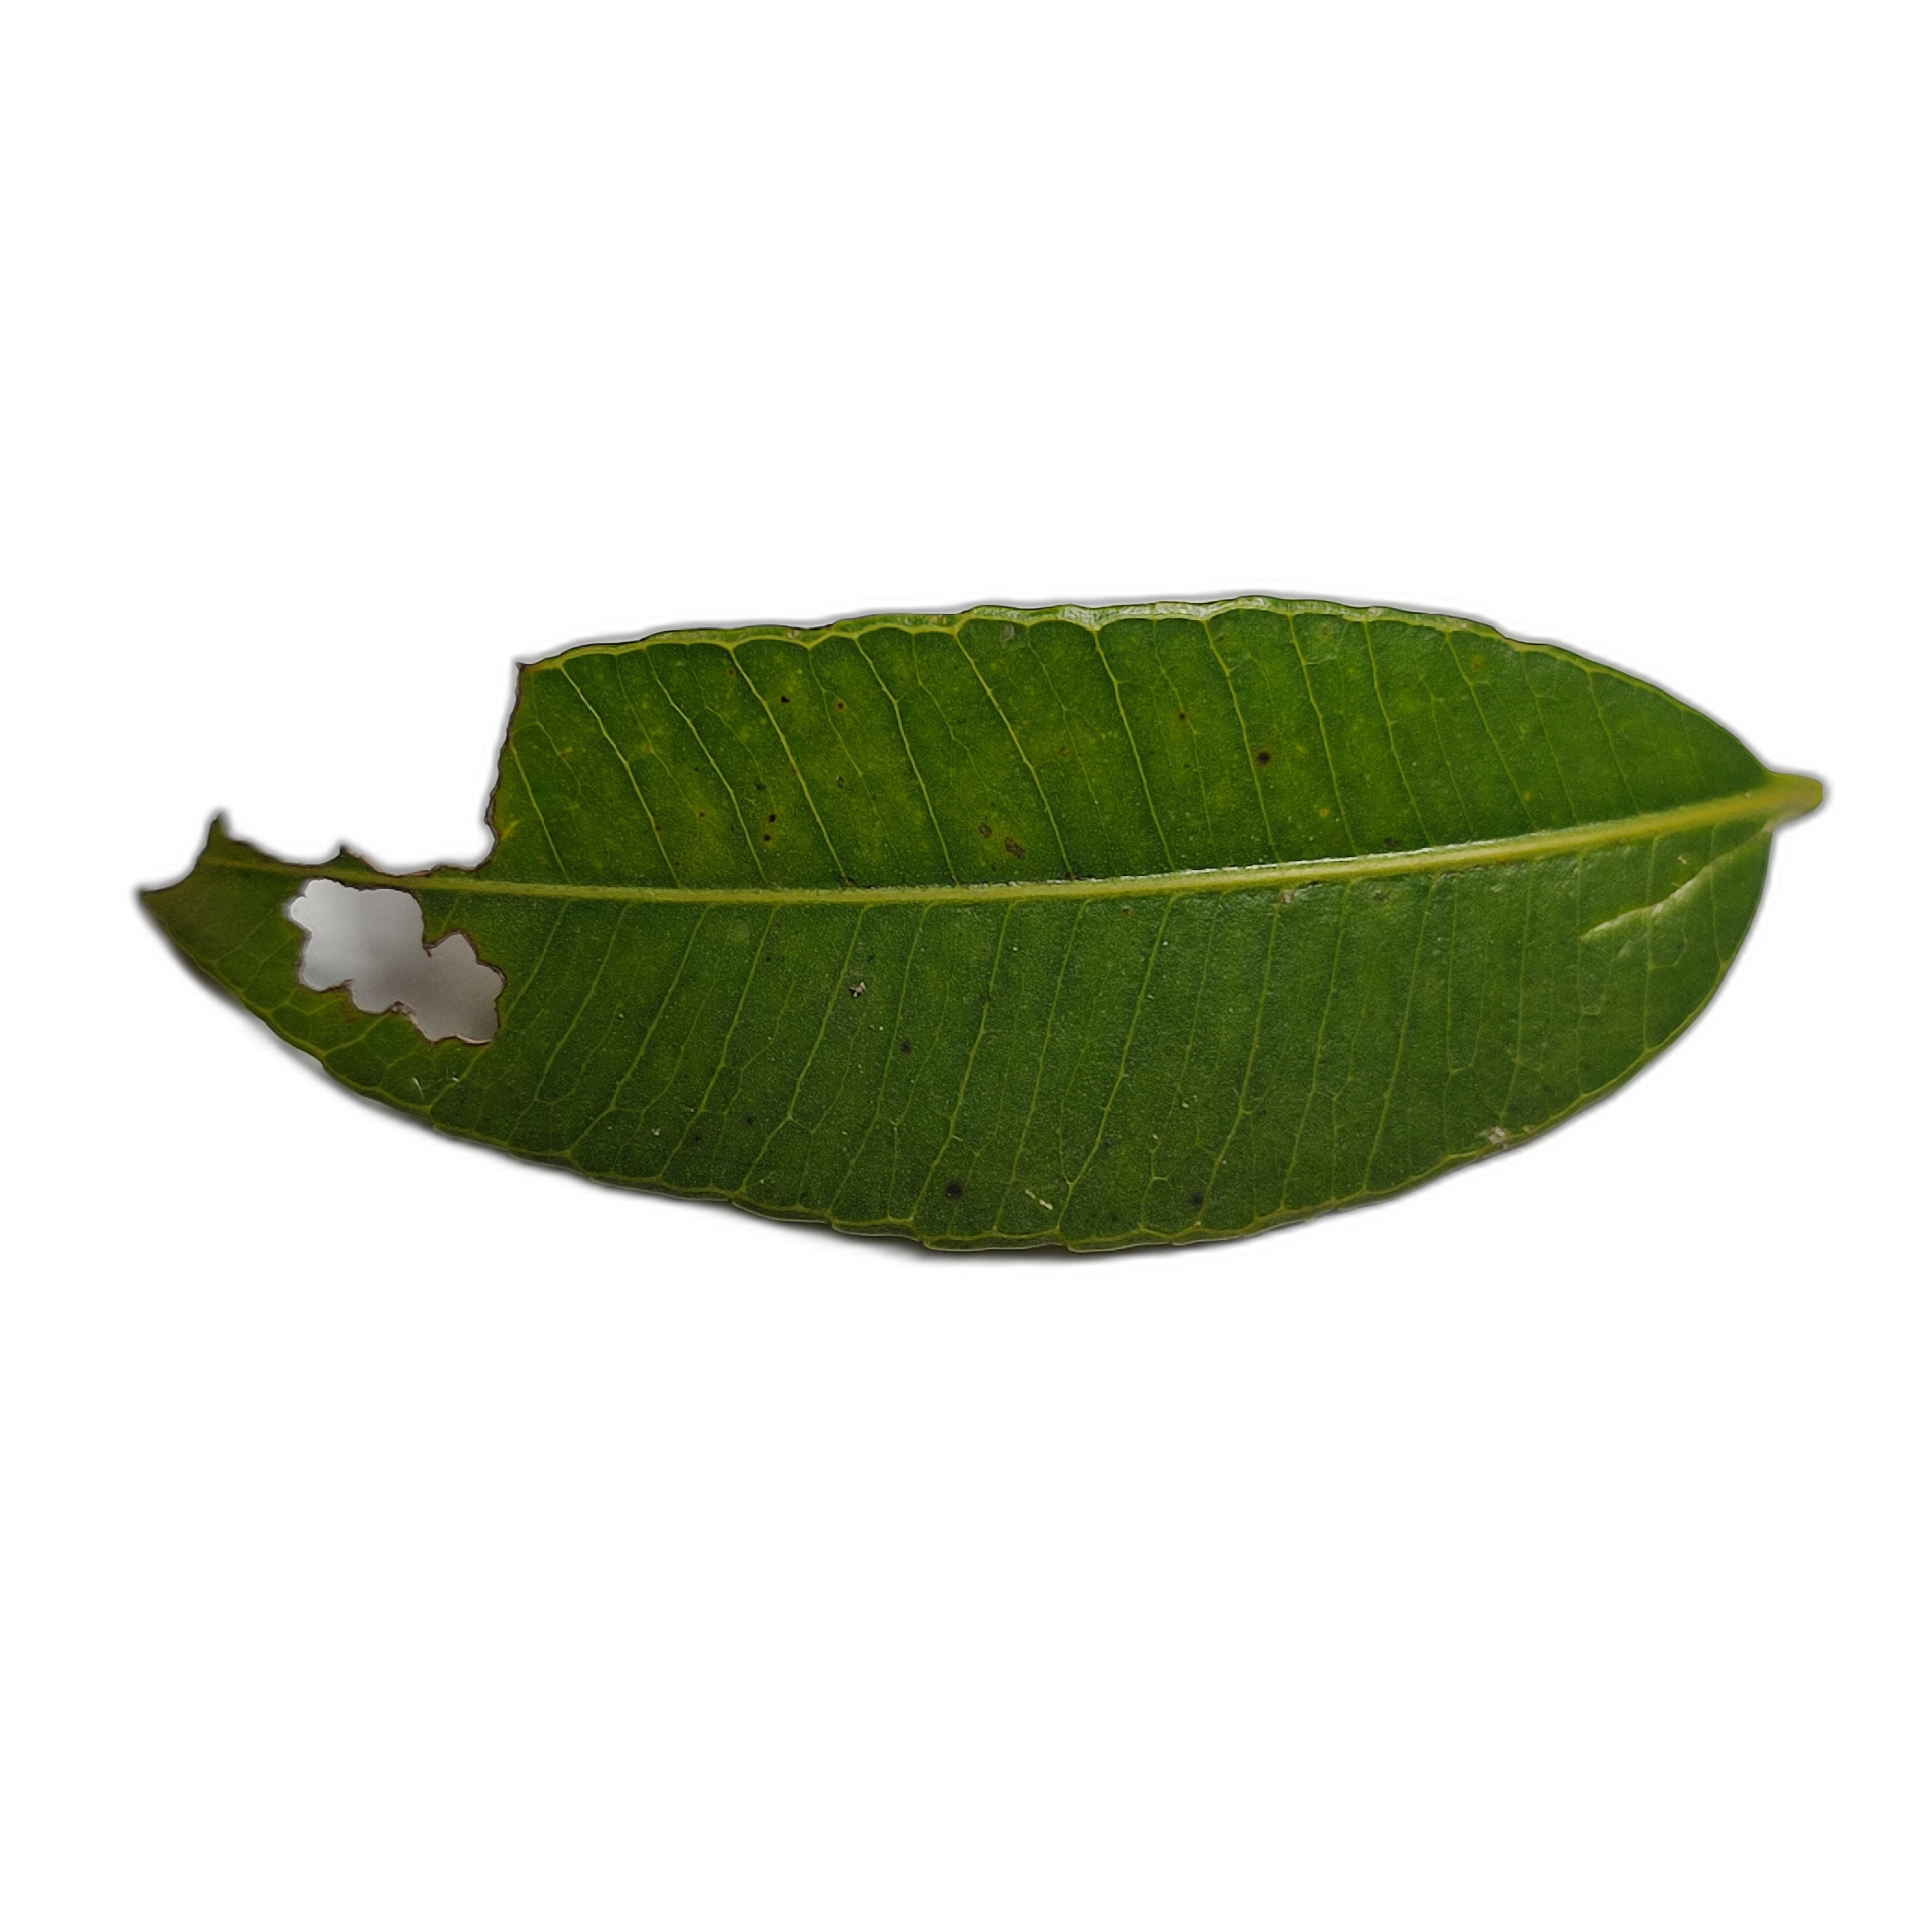
Label: not_healthy